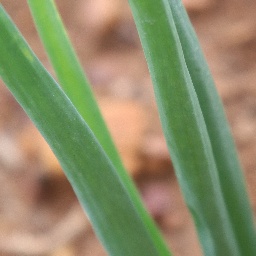
Label: healthy